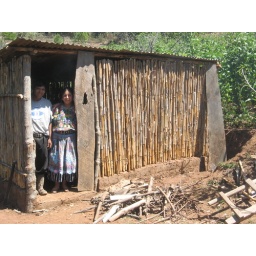
Young couple in the door of their corn cane kitchen